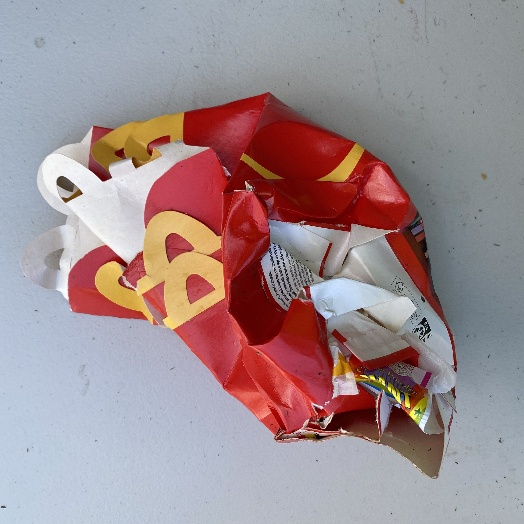
Label: Cardboard